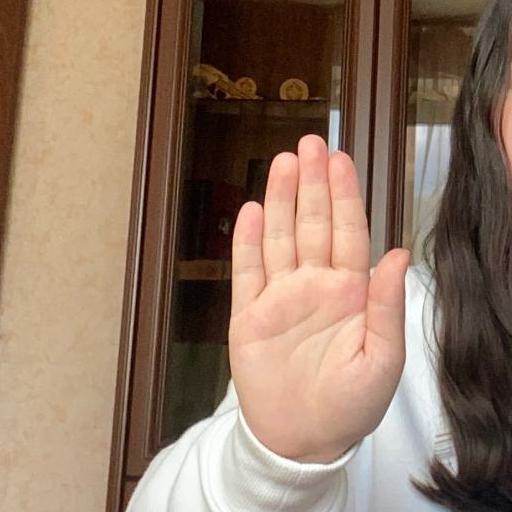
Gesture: stop